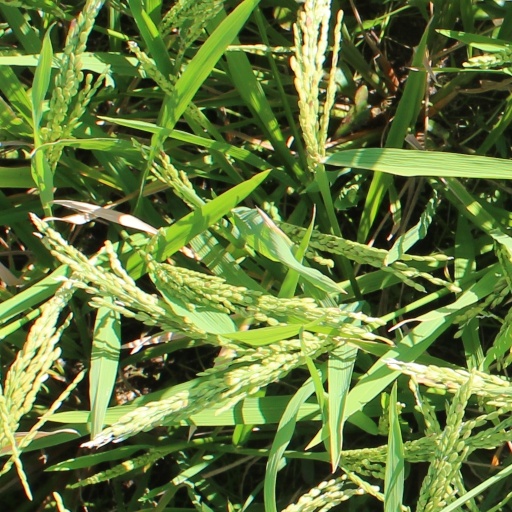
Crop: rice